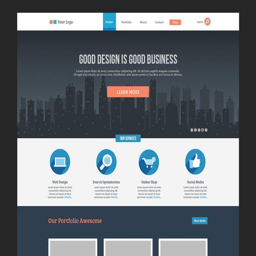
web designing - a step for a successful business